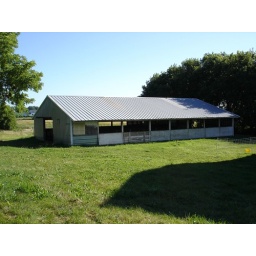
The silver barn. This was originally designed to house pigs, but we keep our sheep in here over winter.